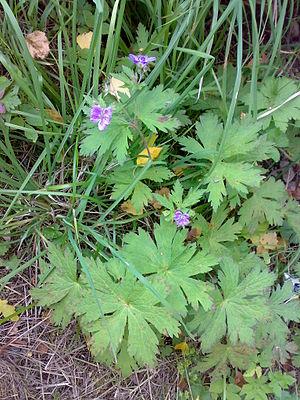
Le Géranium de Bohème, geranio di Boemia en italien, Böhmischer Storchschnabel en allemand et Bohemian Crane's-bill en anglais est une plante de la famille des Géraniacées.